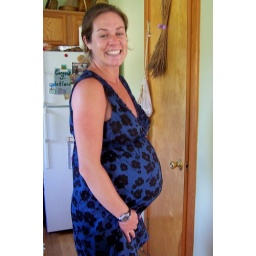
Sweetface in blue dress